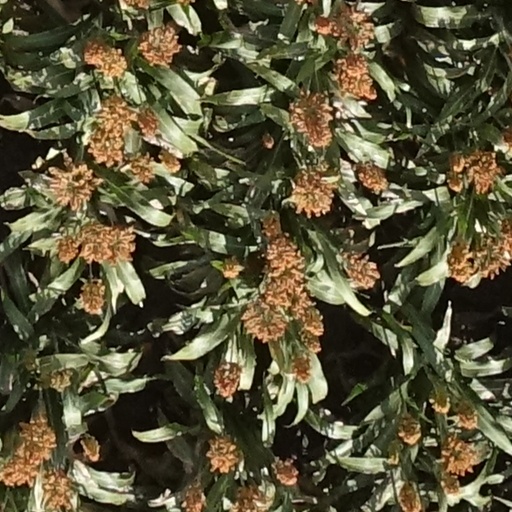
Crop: sorghum